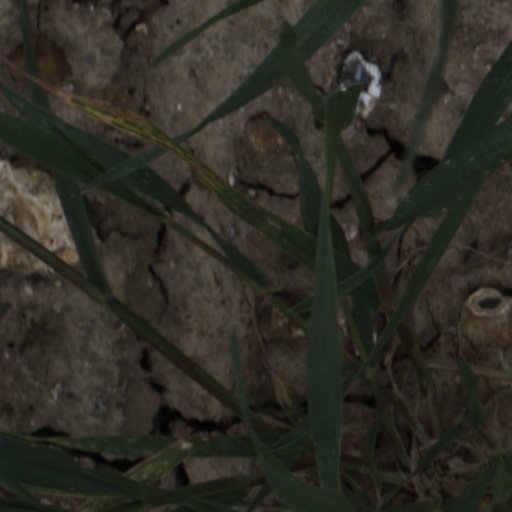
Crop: wheat